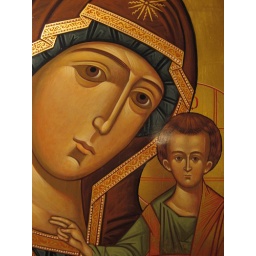
in the community building across the street from the Russian Orthodox Old Rite Church of the Nativity of Christ in Erie, PA, 11-23-07.